Julián Zugazagoitia

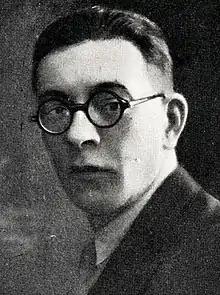
Zugazagoitia in 1925

Julián Zugazagoitia Mendieta (5 February 1899, Bilbao – 9 November 1940, Madrid) was a Spanish journalist and politician.